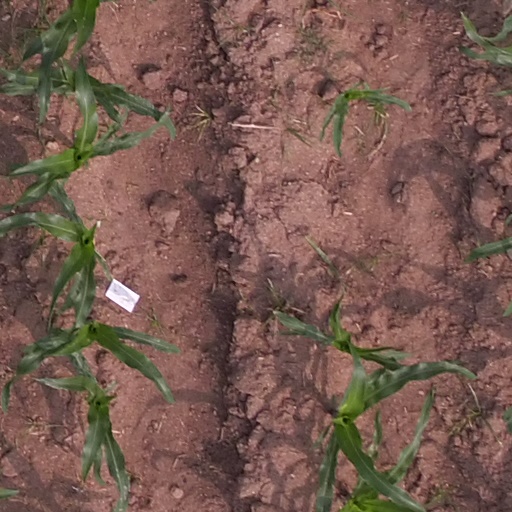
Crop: maize; corn